Robert Willis (engineer)

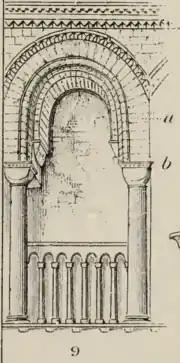
Figure from "Remarks" showing the real (a) and apparent (b) springing points of an arch

Willis's earliest published work on architecture was the "Remarks on the architecture of the middle ages, especially of Italy" based on material collected during the 1832-3 honeymoon trip, and published in 1835. The book was as much an analysis of the gothic style in general as a work on Italian buildings in particular. His approach to architectural style recognised a difference between the real and the apparent structure of a building, which he referred to as the mechanical and the decorative aspects, respectively. In a Greek temple, the weight of the entablature is borne by the columns – both force and column are vertical and there is no difference between the real and apparent structure. With arched structures such as vaults and arcades, this no longer the case. An arch appears to be supported by the capital from which is springs, but the actual forces may be exerted at a different point, as illustrated in the figure to the right. The ribs of a vault are often continued down on separate shafts of a clustered column, which appear to bear the individual loads of the ribs. In reality the structure is the entire column, supplemented by the lateral buttressing that is needed to take the transverse thrust of the vault. For the result to be aesthetically pleasing, it is the apparent (decorative) structure that must satisfy the eye as to the stability and harmony of the building Willis also considered the origin of the pointed arch. Whewell had supported the idea that pointed forms derived from techniques for cross-vaulting rectangular spaces. Willis disagreed, arguing that the arch itself was a key stylistic feature, and that gothic introduced several related innovations, including the pointed arch, foliation, and tracery.